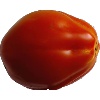
Label: Tomato 1